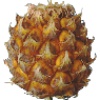
Label: Pineapple Mini 1